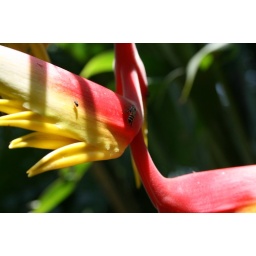
A cute bee on one of the huge flowers in the garden at the Jim Thomson House, Bangkok, Thailand